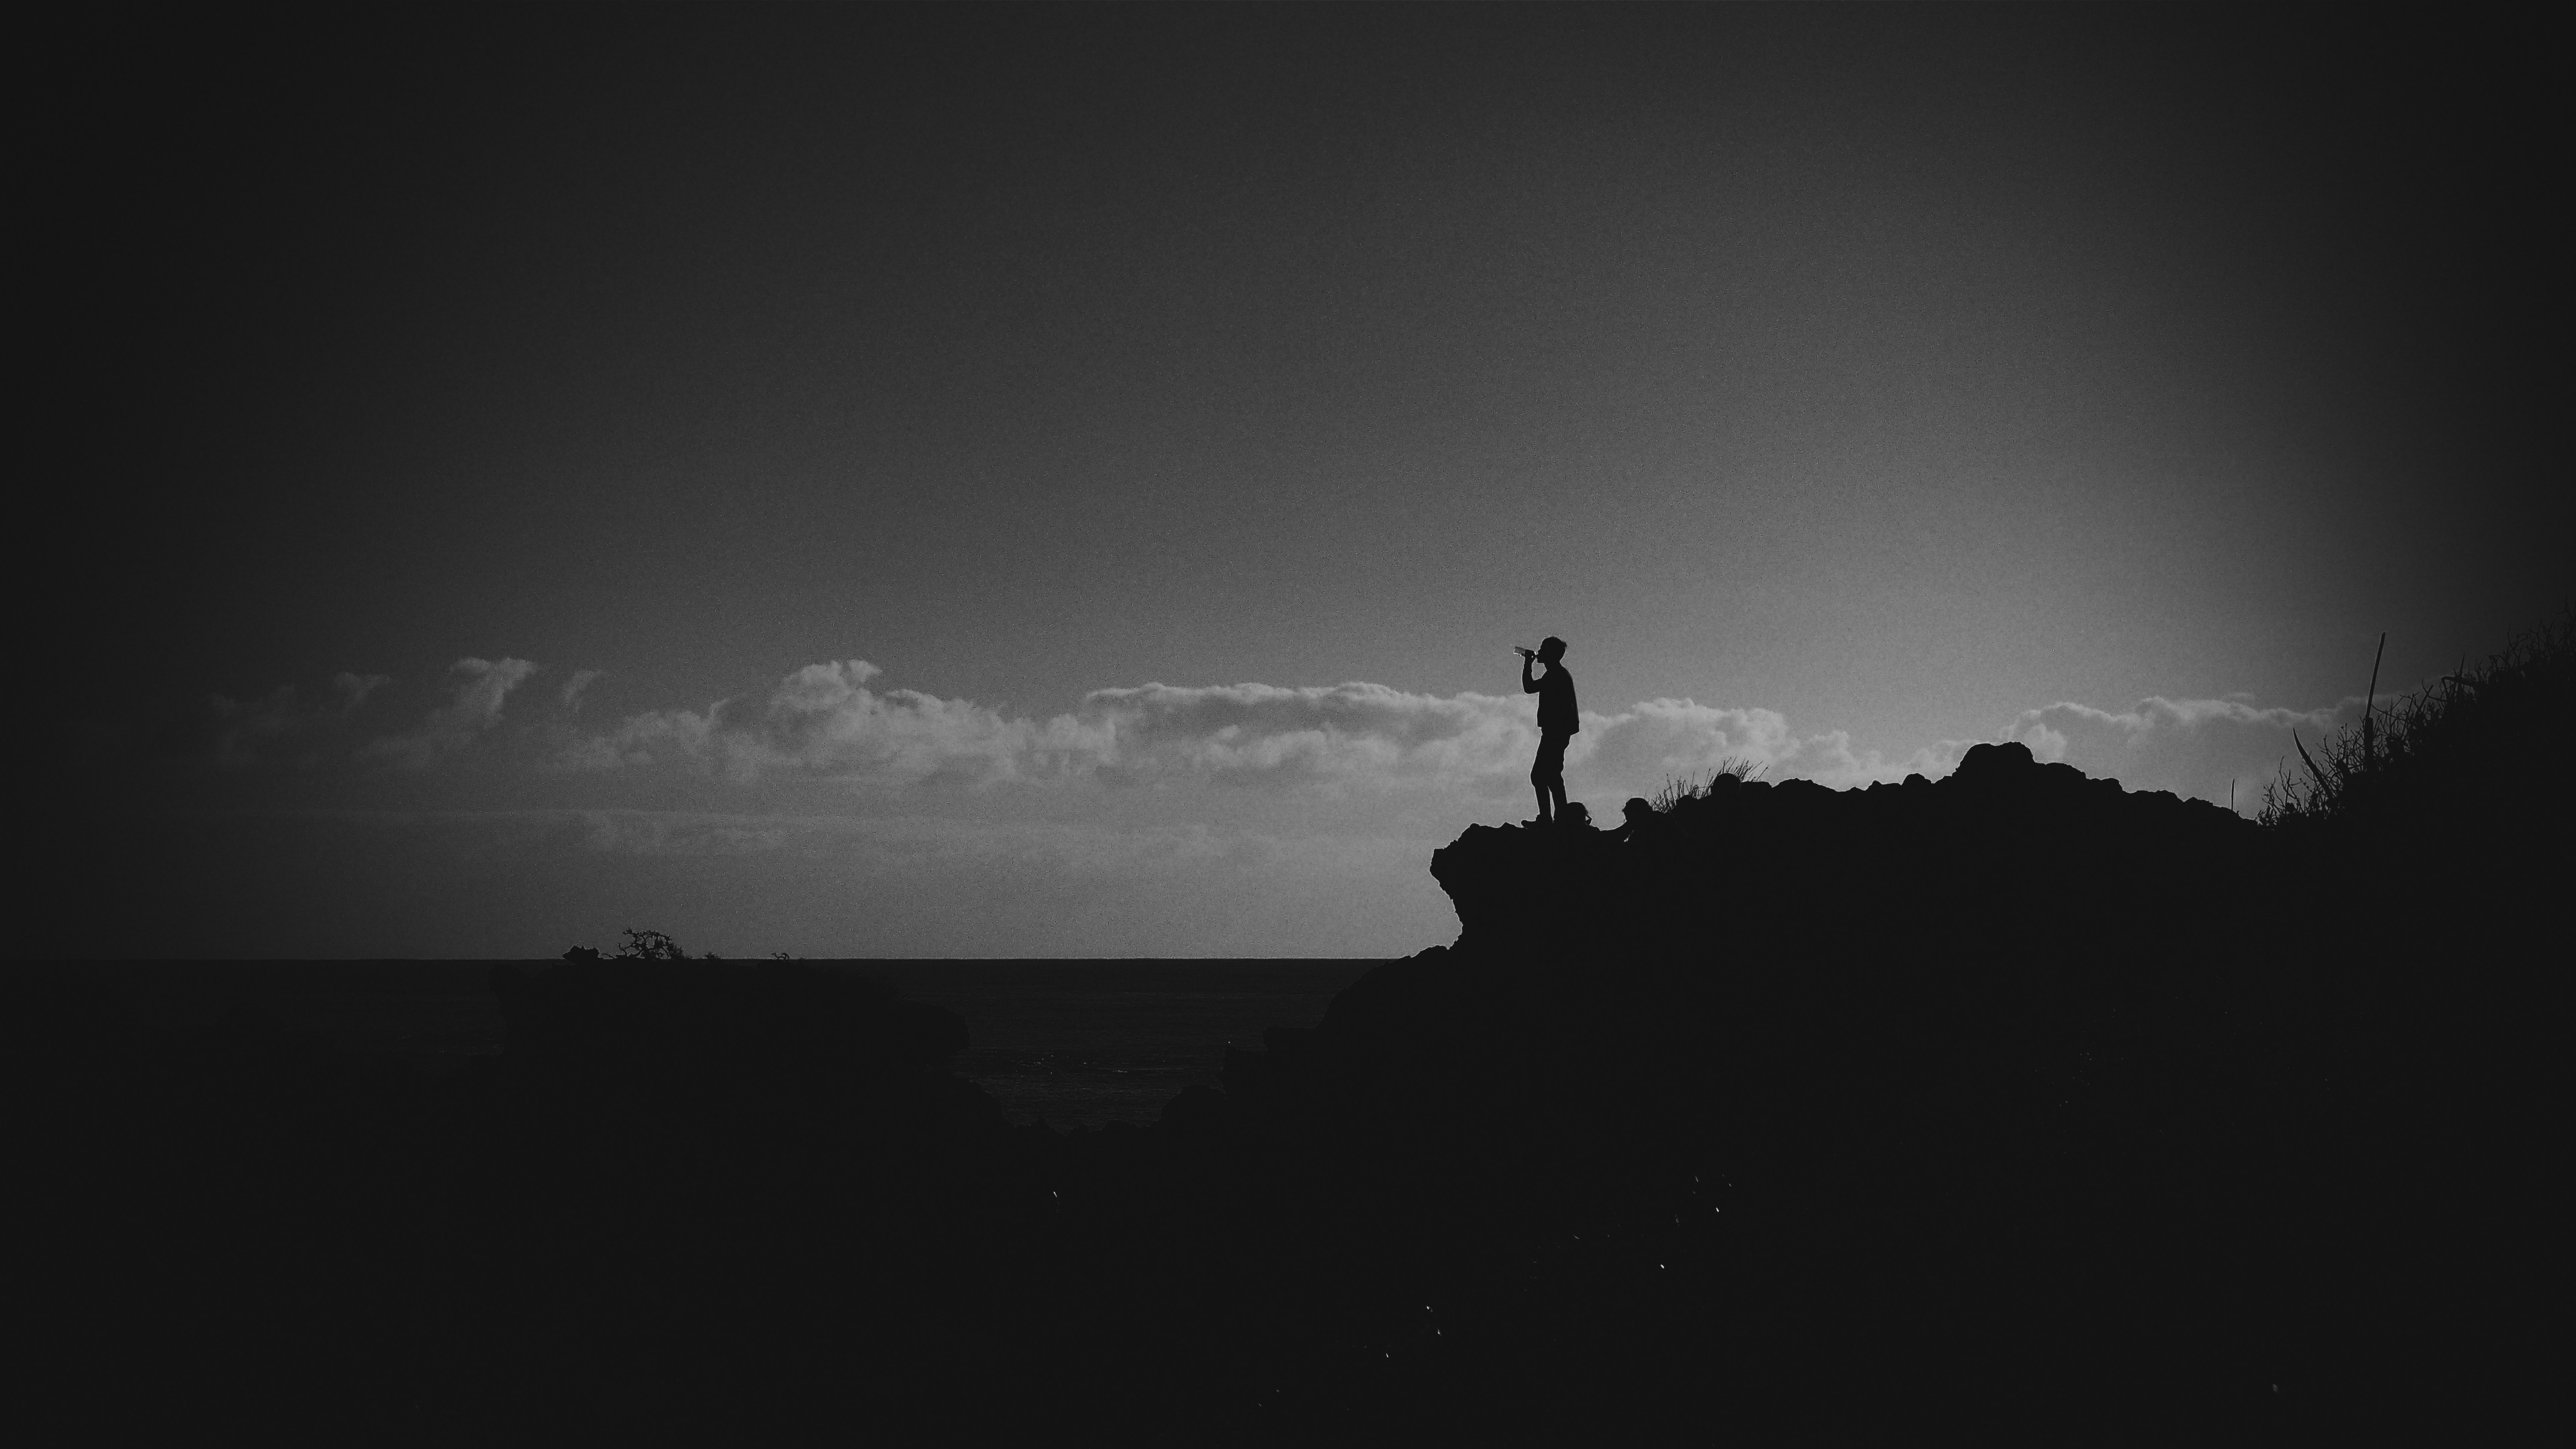
horizon, silhouette, mountain, light, cloud, black and white, sky, white, night, photography, dawn, atmosphere, dusk, darkness, black, monochrome, monochrome photography, atmospheric phenomenon, atmosphere of earth